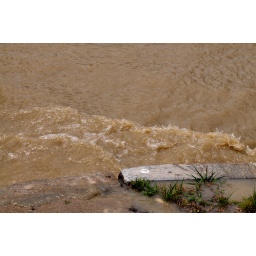
A huge water pipe burst flooded the highway near my house. No water in the house.